Delta Amacuro

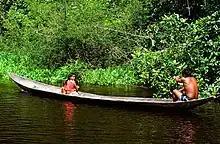
Waraos natives in the Orinoco Delta

Based on theories, anthropological evidence and oral tradition, the antecedents of human activity within this territory date from the time of the first displacements through America; Groups from the eastern slopes of the Peruvian Andes were introduced into the Lower Orinoco, they are called Kotoch or Chavinses; They developed knowledge of pottery (of which formal and technical reminiscences in ceramics are kept), and horticulture.